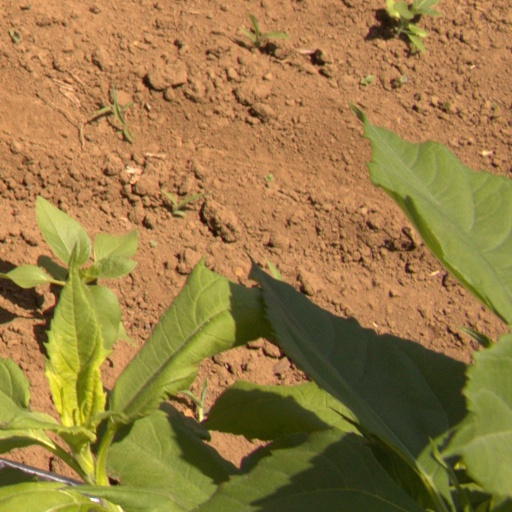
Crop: Jerusalem artichoke